Fábrica Nacional de Motores

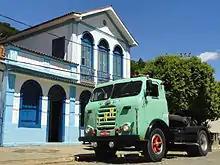
FNM D-11.000 truck, 1964

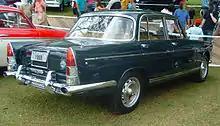
1968 FNM JK 2000

The disappearance of Isotta Fraschini as a vehicle manufacturer left FNM looking for a new technology partner. In 1952, an agreement was signed with Alfa Romeo, another Milanese vehicle manufacturer. Unusually in Europe, Alfa Romeo was (like FNM) a state owned business, following bankruptcy and a government rescue in the 1930s. Under the agreement with Alfa Romeo, FNM would manufacture Alfa Romeo's commercial vehicle range under license. Though little known north of the Alps, Alfa Romeo commercial vehicles were well established in Italy, and other south European markets. Between 1956 and 1960, FNM built more than 15,000 heavy trucks of Alfa Romeo design: it also manufactured the chassis for buses and coaches. In the Brazilian heavy truck sector which FNM dominated till the early 1970s, FNM was initially the only manufacturer. Trucks produced by FNM were generally nicknamed "Fenemê".